Mount Washington Cog Railway

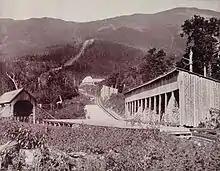
Track to the summit in 1893

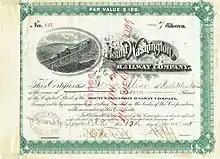
Share of the Mount Washington Railway Company, issued June 13, 1895

The railway was built by Sylvester Marsh who grew up in Campton. Marsh came up with the idea while climbing the mountain in 1852. His plan was treated as insane. Local tradition says that the state legislature voted permission based on a consensus that harm resulting from operating it was no issue – since the design was attempting the impossible – but benefits were guaranteed. He was putting up $5,000 of his own money, and that, plus whatever else he could raise, would be spent locally, including building the Fabyan House hotel at nearby Fabyan Station to accommodate the expected tourists. The railway is sometimes called "Railway to the Moon", because one state legislator remarked during the proceedings that Marsh should be given a charter, not merely up Mount Washington, but also to the moon.